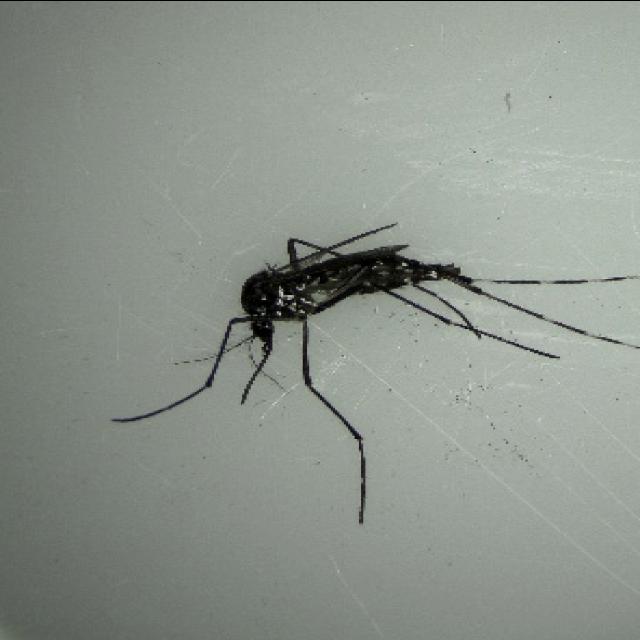
Species: aedes_albopictus